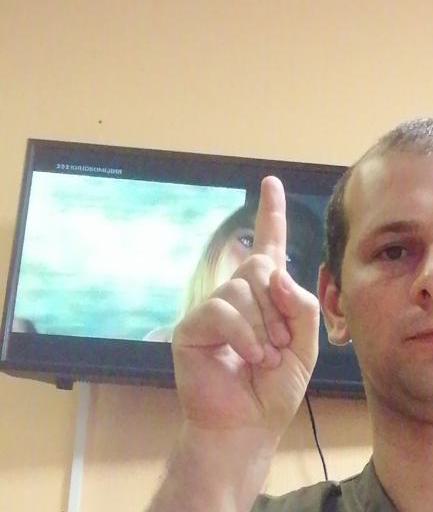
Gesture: one